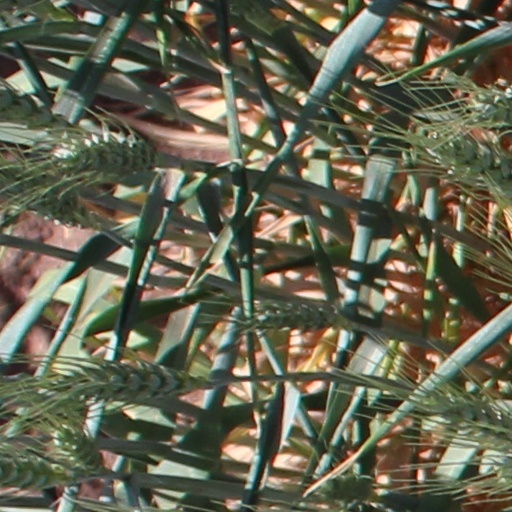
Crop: wheat